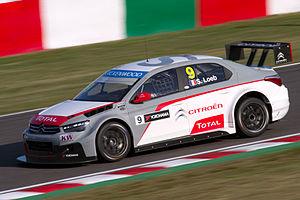
Sa reconversion sur circuit désormais achevée, Sébastien Loeb intègre en 2014 le plateau du Championnat du monde des voitures de tourisme à temps complet en prenant part au débarquement de Citroën Racing dans la discipline. Aux côtés de Yvan Muller, quadruple champion du monde, de José María López et de Ma Qing Hua, il participe à la conquête du sacre Constructeurs par la marque aux chevrons et termine sa saison en troisième position du classement mondial. Parallèlement à cet engagement, il reprend ponctuellement le volant de la Peugeot 208 T16 Pikes Peak dans le cadre du Festival de vitesse de Goodwood, poursuit ses piges récurrentes en Mitjet et fait ses débuts dans les courses sur glace du Trophée Andros.